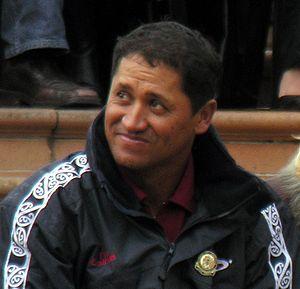
Michael Campbell, né le 23 février 1969 à Hawera, est un golfeur néo-zélandais d'origine maorie.